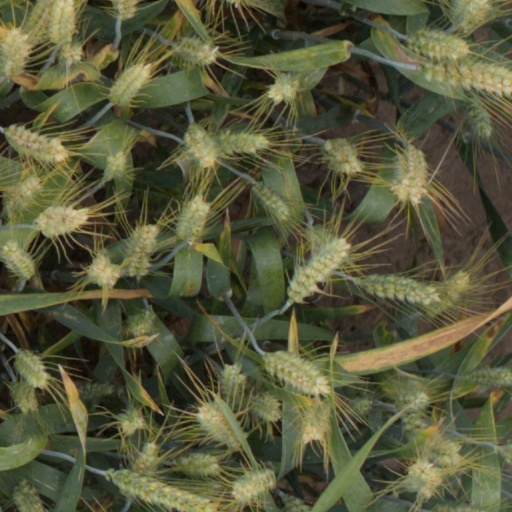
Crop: wheat